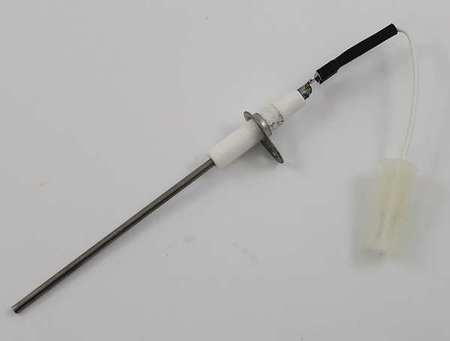
Carrier LH680013
Sensor Flame
Brand: Metropac
Category: Home & Garden > Household Appliance Accessories > Furnace & Boiler Accessories